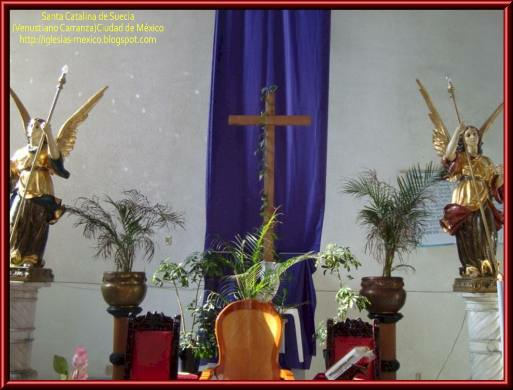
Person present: No